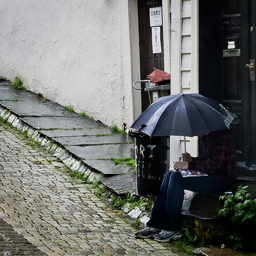
Man on side of street with umbrella raised from rain
A person sitting in the rain holding an umbrella.
A person sitting with a book and an umbrella alongside a street.
A person that is sitting under an umbrella.
A person sitting on a doorstep with an umbrella.